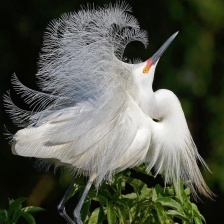
Species: SNOWY EGRET
Scientific name: EGRETTA THULA